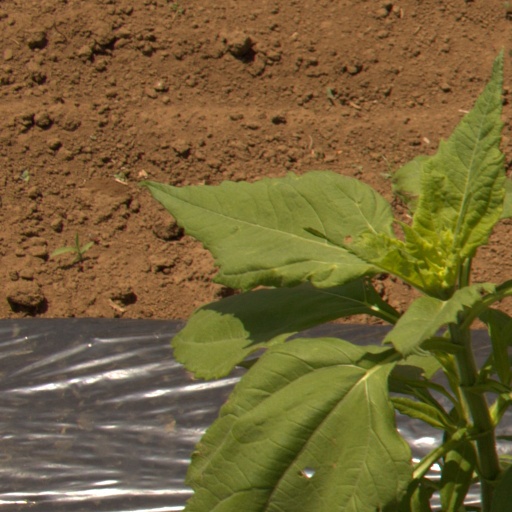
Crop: Jerusalem artichoke